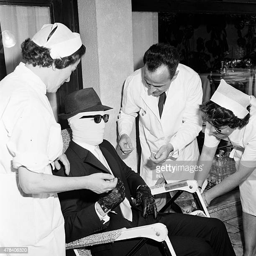
the invisible man in the film festival alias to person giving his blood